EstDomains

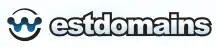
EstDomains logo

EstDomains was a website hosting provider and a Delaware corporation headquartered in downtown Tartu, Estonia. EstDomains was known for hosting websites with malware, child pornography, and other illegal content. Brian Krebs of "The Washington Post" stated that EstDomains "appeared to be the registrar of choice for the infamous Russian Business Network." EstDomains was one of the largest domain registrars in the world. By 2007 EstDomains gained a reputation for hosting illegal content.